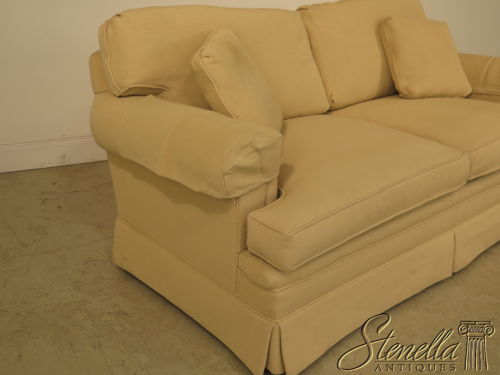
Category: sofa